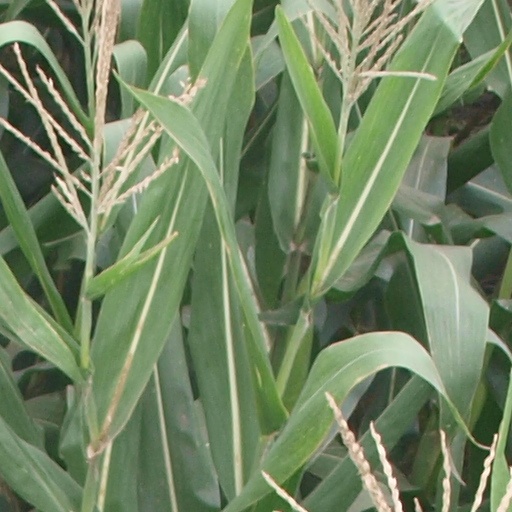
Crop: maize; corn